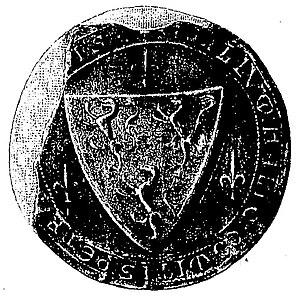
Hélie VI de Périgord
« Comte de Périgord » est un titre de noblesse dans la pairie de France, d'abord créé pour Émenon, qui était déjà comte de Poitiers et d'Angoulême. Le titre a été très probablement décerné à Émenon en 845 par Pépin Iᵉʳ d'Aquitaine comme une récompense pour leur combat commun contre Louis le Pieux. Le titre prend son nom du Périgord, et le siège historique des comtes de Périgord était Périgueux.